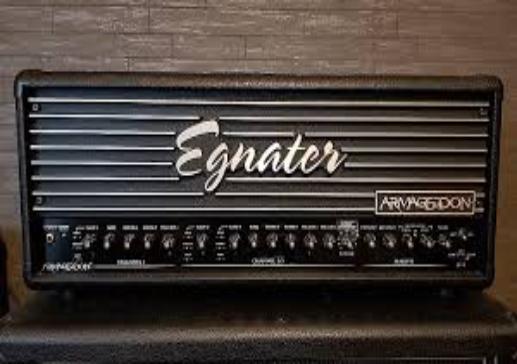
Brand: Egnater
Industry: Electronic